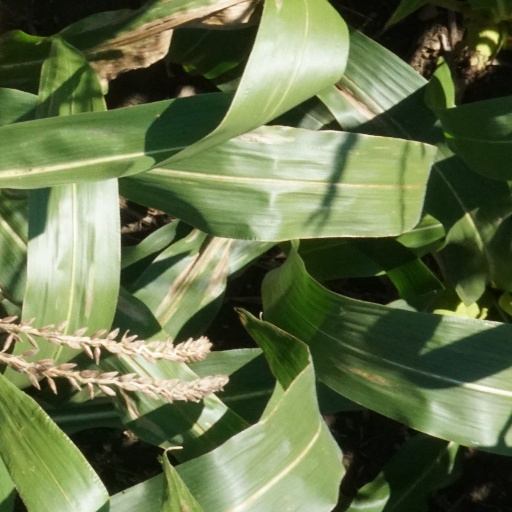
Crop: maize; corn